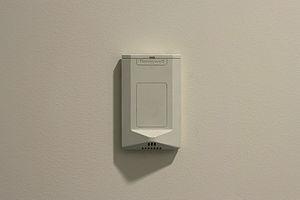
Un capteur d'humidité Honeywell H7012A1009. Location not provided due to privacy issues.
L'humidité est la présence d'eau ou de vapeur d'eau dans l'air ou dans une substance.